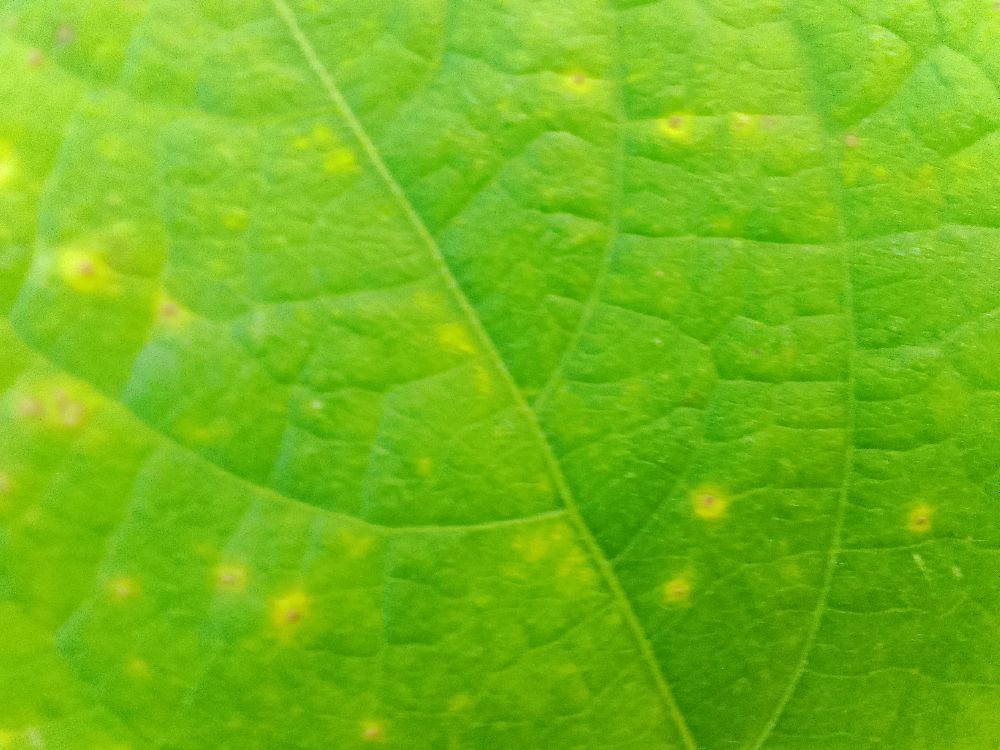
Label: rust